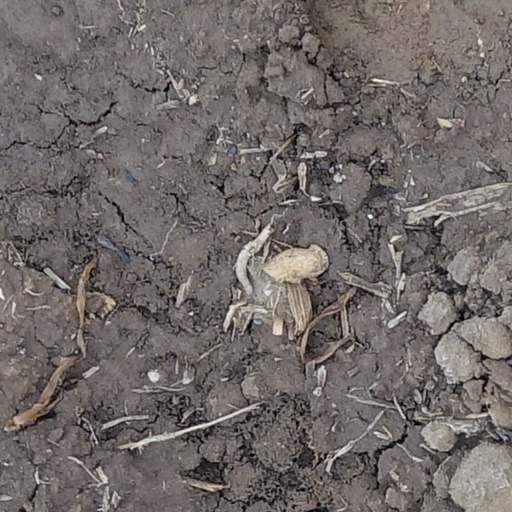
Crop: wheat